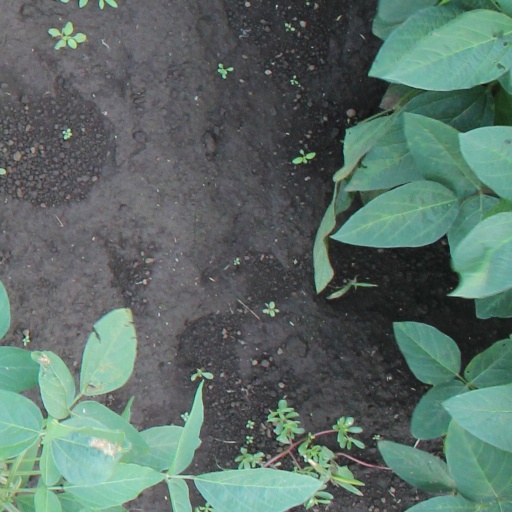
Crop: soybean